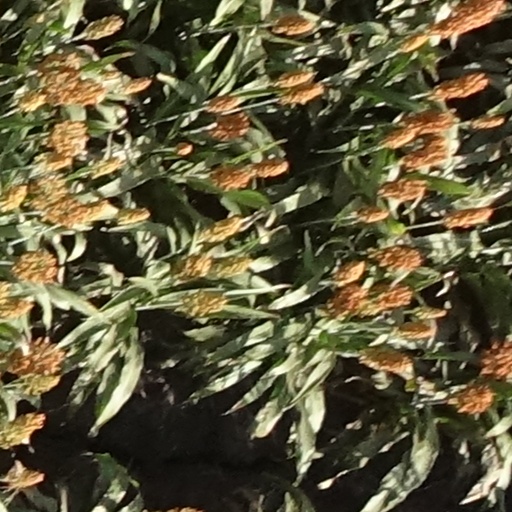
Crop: sorghum